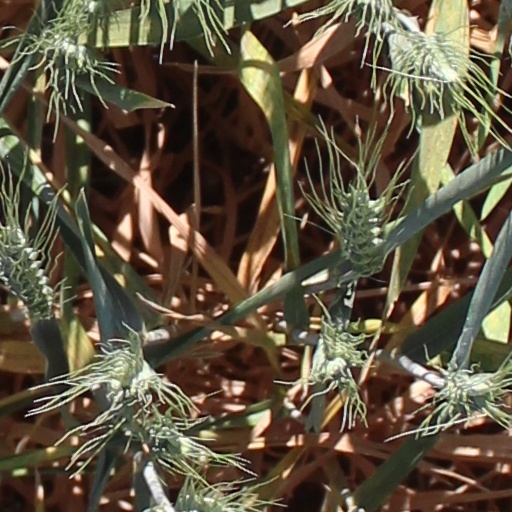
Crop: wheat